Al Reyes

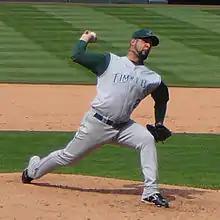
Reyes with the Tampa Bay Devil Rays

Rafael Alberto "Al" Reyes (born April 10, 1970) is a former Major League Baseball pitcher. A right-handed pitcher and career reliever, he played for seven teams; debuting on April 27, 1995, with the Milwaukee Brewers and playing for the Baltimore Orioles, Los Angeles Dodgers, Pittsburgh Pirates, New York Yankees, St. Louis Cardinals, and Tampa Bay Devil Rays/Rays, over the years.